Symona Boniface

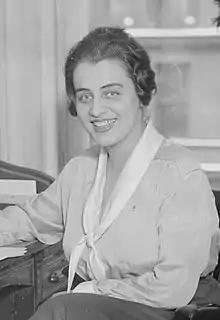
Boniface in

Symona Ferner Boniface (March 5, 1894 – September 2, 1950) was an American film actress, most frequently seen in bit parts in comedy shorts, mostly at Columbia Pictures, particularly those of "The Three Stooges". She appeared in 120 films between 1925 and 1950.